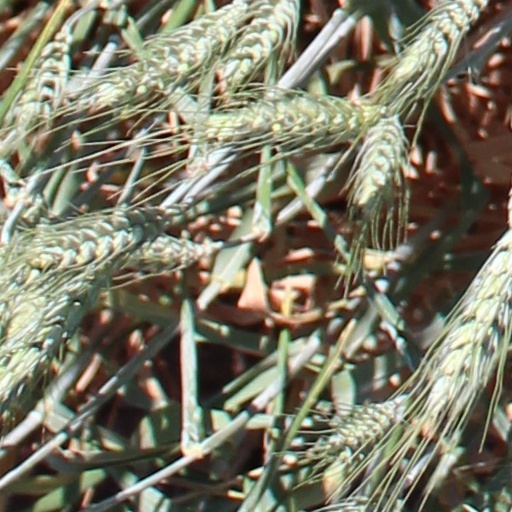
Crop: wheat